Sitalces

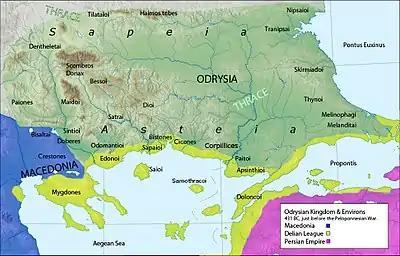
Odrysian kingdom & Environs,431 BC

Sitalces (Sitalkes) (reigned 431–424 BC) was one of the kings of the Thracian Odrysian state. The Suda called him Sitalcus (Σίταλκος).